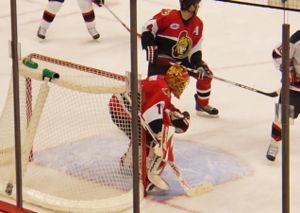
La saison 2006-2007 des Ducks d'Anaheim est la 13ᵉ saison de hockey sur glace jouée par la franchise dans la Ligue nationale de hockey. Après avoir été éliminés en finale d'association en 2005-2006 et à la suite de la vente de l'équipe par la Walt Disney Company à Henry et Susan Samueli, les Mighty Ducks changent de nom et de maillots pour devenir les Ducks. Ils réalisent le meilleur départ de l'histoire de la LNH en marquant au moins un point pendant seize matchs consécutifs. Leurs résultats suivants sont en dents de scie, puis s'améliorent vers la fin de la saison régulière. Les Ducks terminent à la première place de leur division et au second rang de leur association derrière les Red Wings de Détroit.